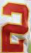
Number: 2